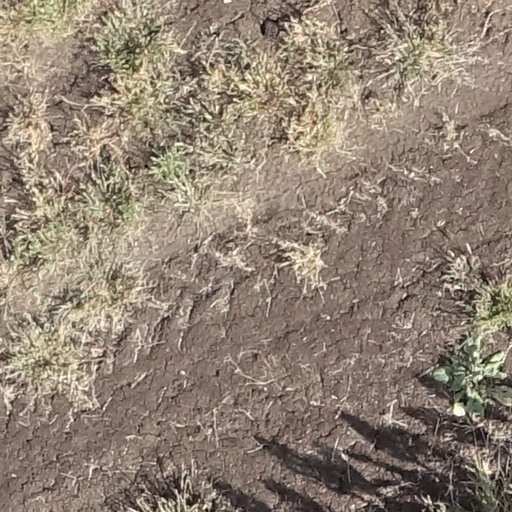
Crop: sorghum